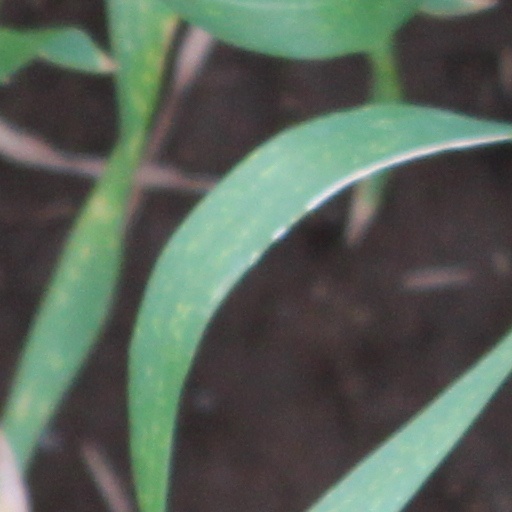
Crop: wheat